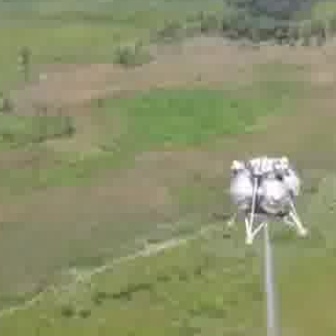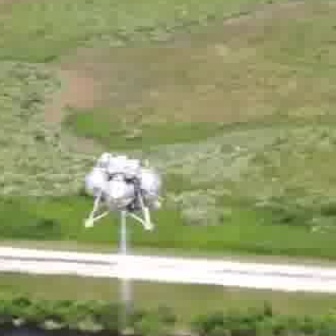
  Please identify the target specified by the bounding box [220,154,304,239] in the first image and locate it in the second image. Return the coordinates in [x_min,y_min,x_max,y_max] format.
Answer: [78,147,161,230]